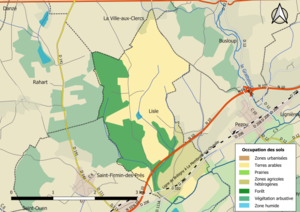
Carte des infrastructures et de l’occupation des sols en 2018 de la commune de fr:Lisle (Loir--Cher) (France).
Lisle est une commune française située dans le département de Loir-et-Cher en région Centre-Val de Loire. Ses habitants s'appellent les Lisloises et les Lislois.